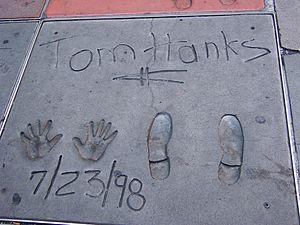
Tom Hanks [tɑm hæŋks] est un acteur, réalisateur et producteur de cinéma américain, né le 9 juillet 1956 à Concord en Californie.